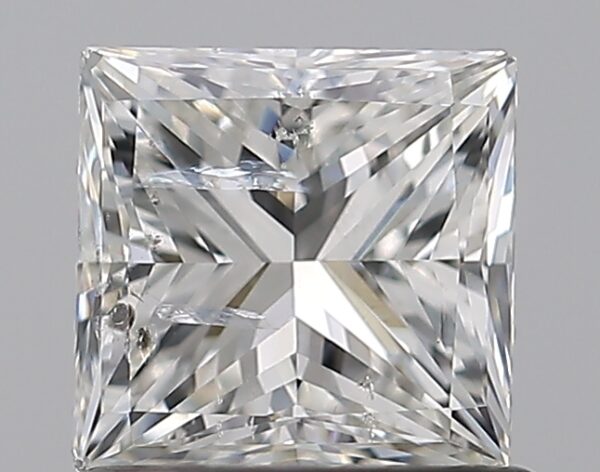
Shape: princess
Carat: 1
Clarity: SI2
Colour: G
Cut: VG
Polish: VG
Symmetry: VG
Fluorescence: N
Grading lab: IGI
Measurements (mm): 5.42 x 5.26 x 3.97